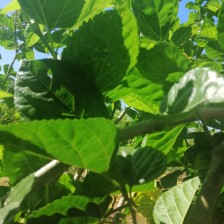
Variety: BlackAustralia